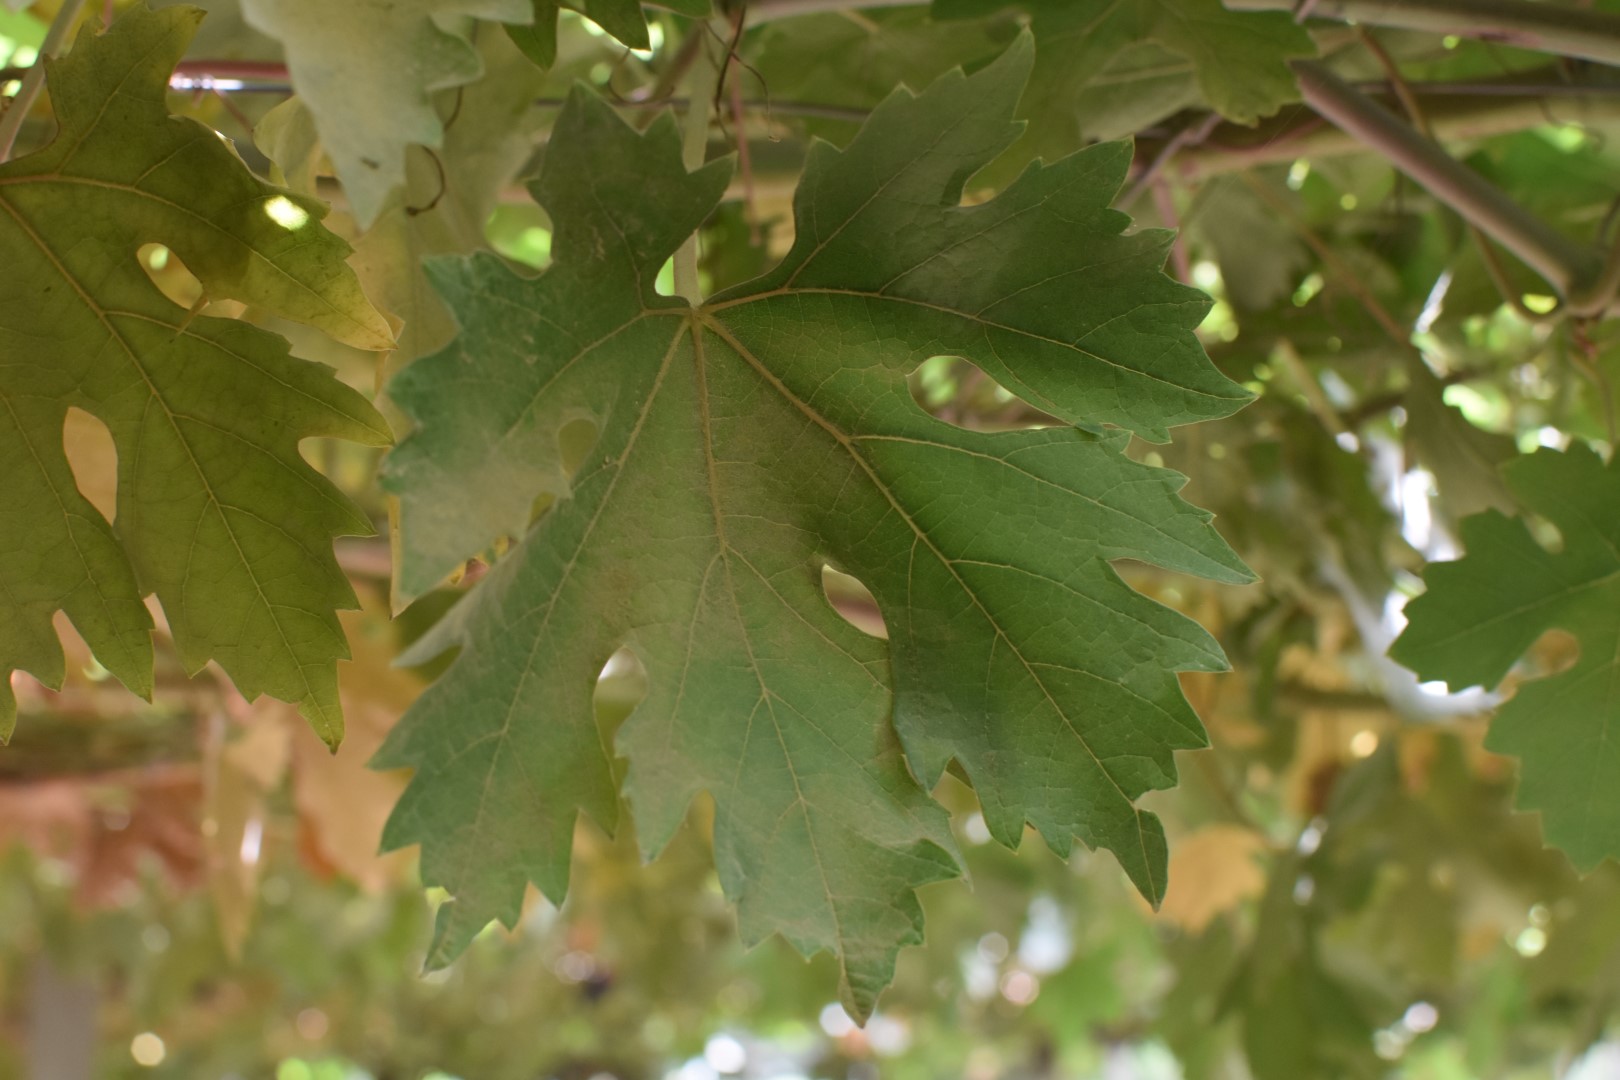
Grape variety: Riasi